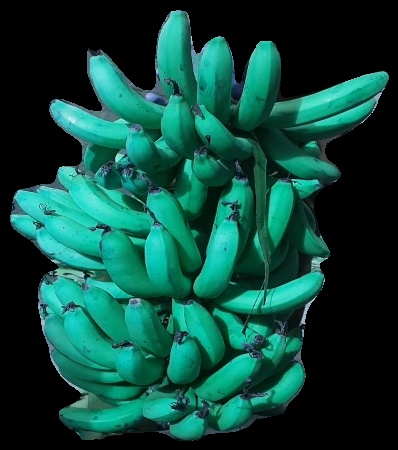
Variety: pachbale
Grade: grade3